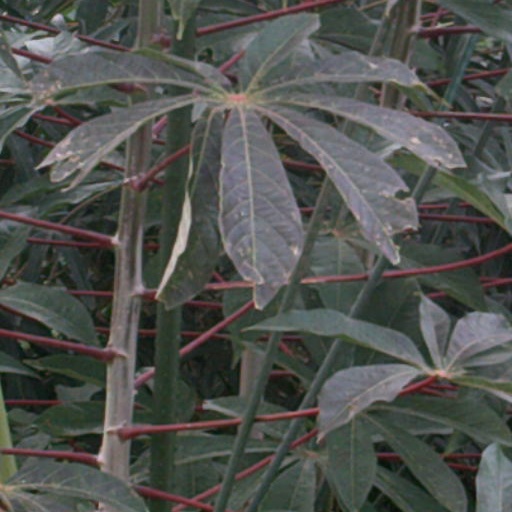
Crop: cassava